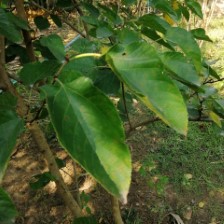
Variety: WhiteKing